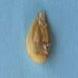
Maize quality: Bad